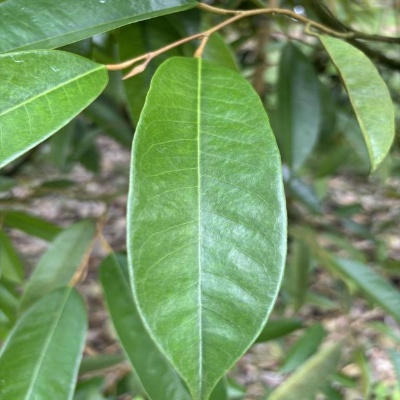
Label: Leaf_Healthy